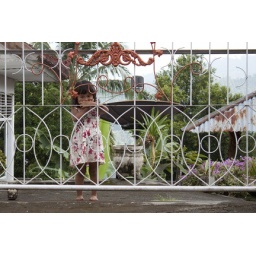
A cute little girl in a cute little dress.